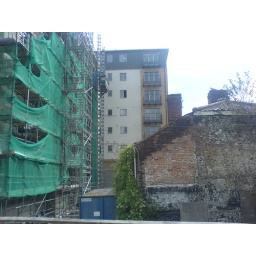
A new high rise apartment block towers over an old mill house at Riverside, Norwich.